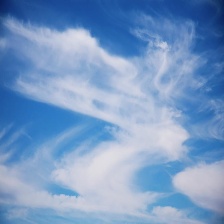
Cloud type: Cirrus